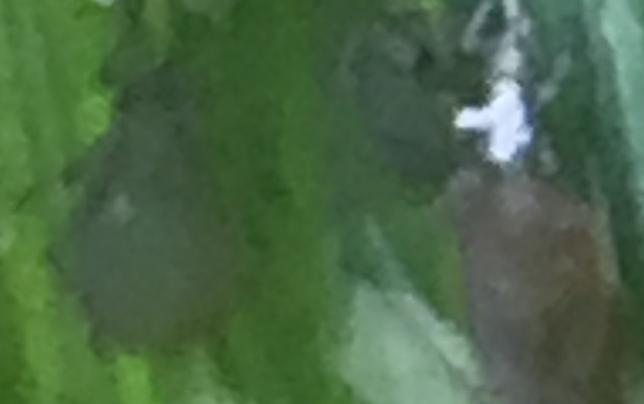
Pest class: bird_cherry_oat_aphid